Mevlana University

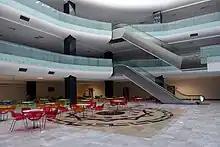
Cafeteria of "Mevlana University"

Mevlana University was a private (foundation) university located in Selçuklu, a metropolitan district of Konya, Turkey.